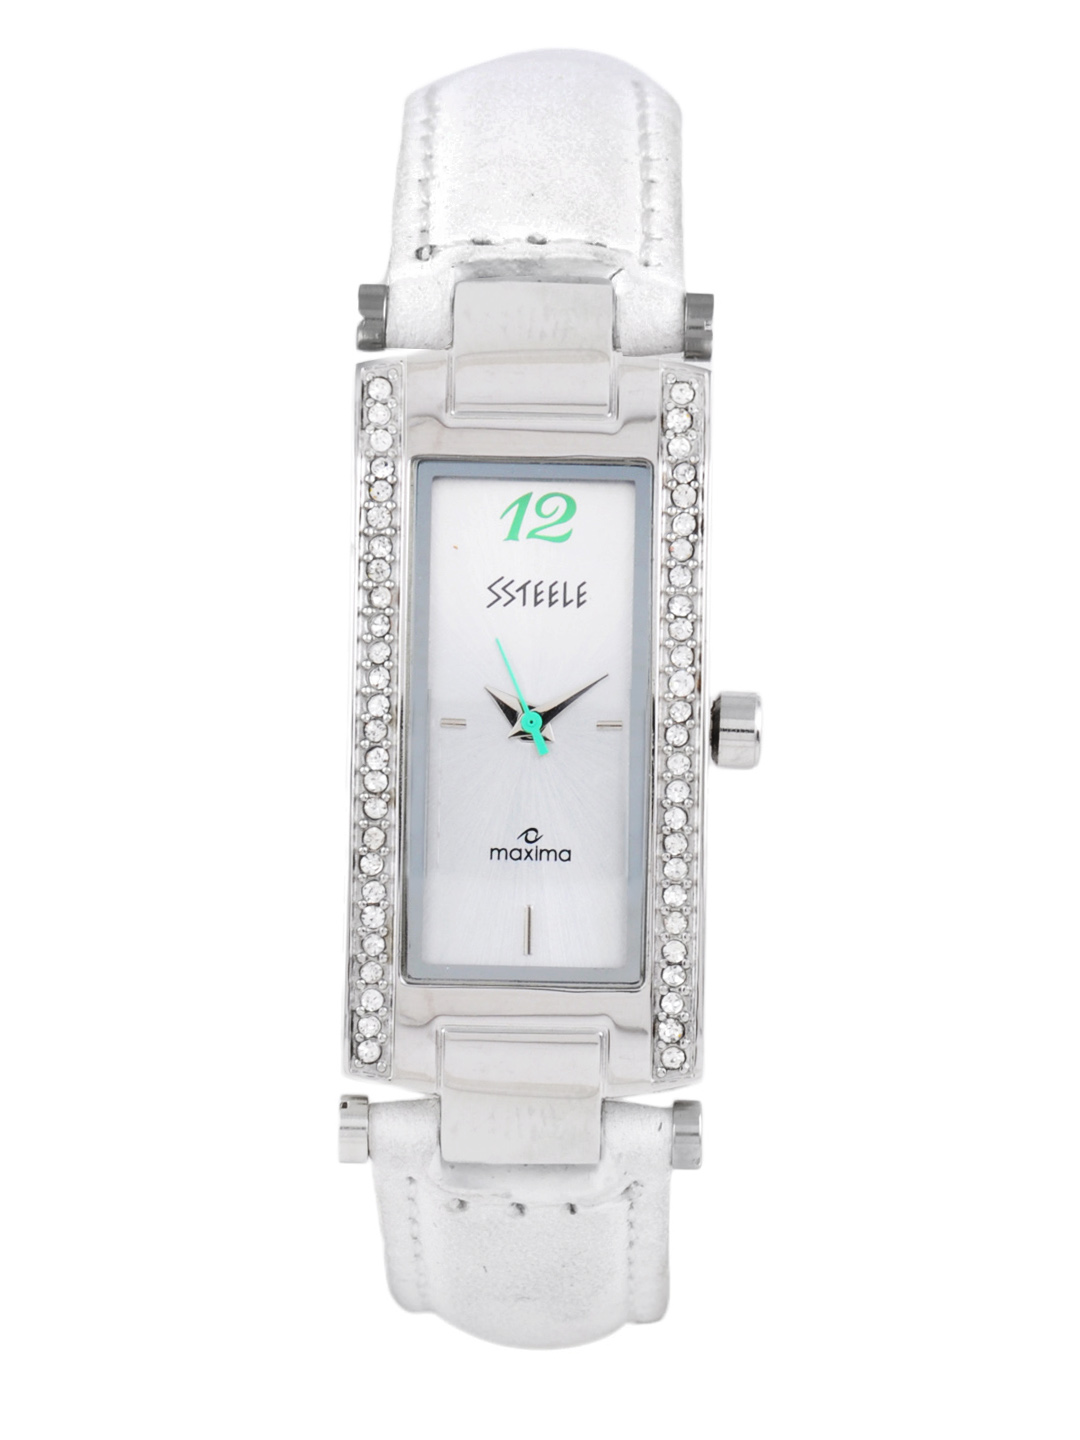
Maxima Women Silver Dial Watch
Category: Accessories / Watches / Watches
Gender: Women
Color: Silver
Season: Winter 2016
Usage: Casual